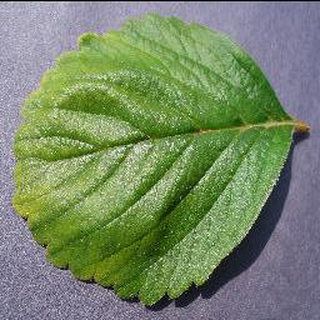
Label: healthy_strawberry